Ticino

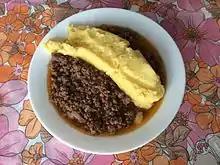
"Bruscitti" served with polenta porridge

Ticino hosts two World Heritage Sites: the Three Castles of Bellinzona and Monte San Giorgio.